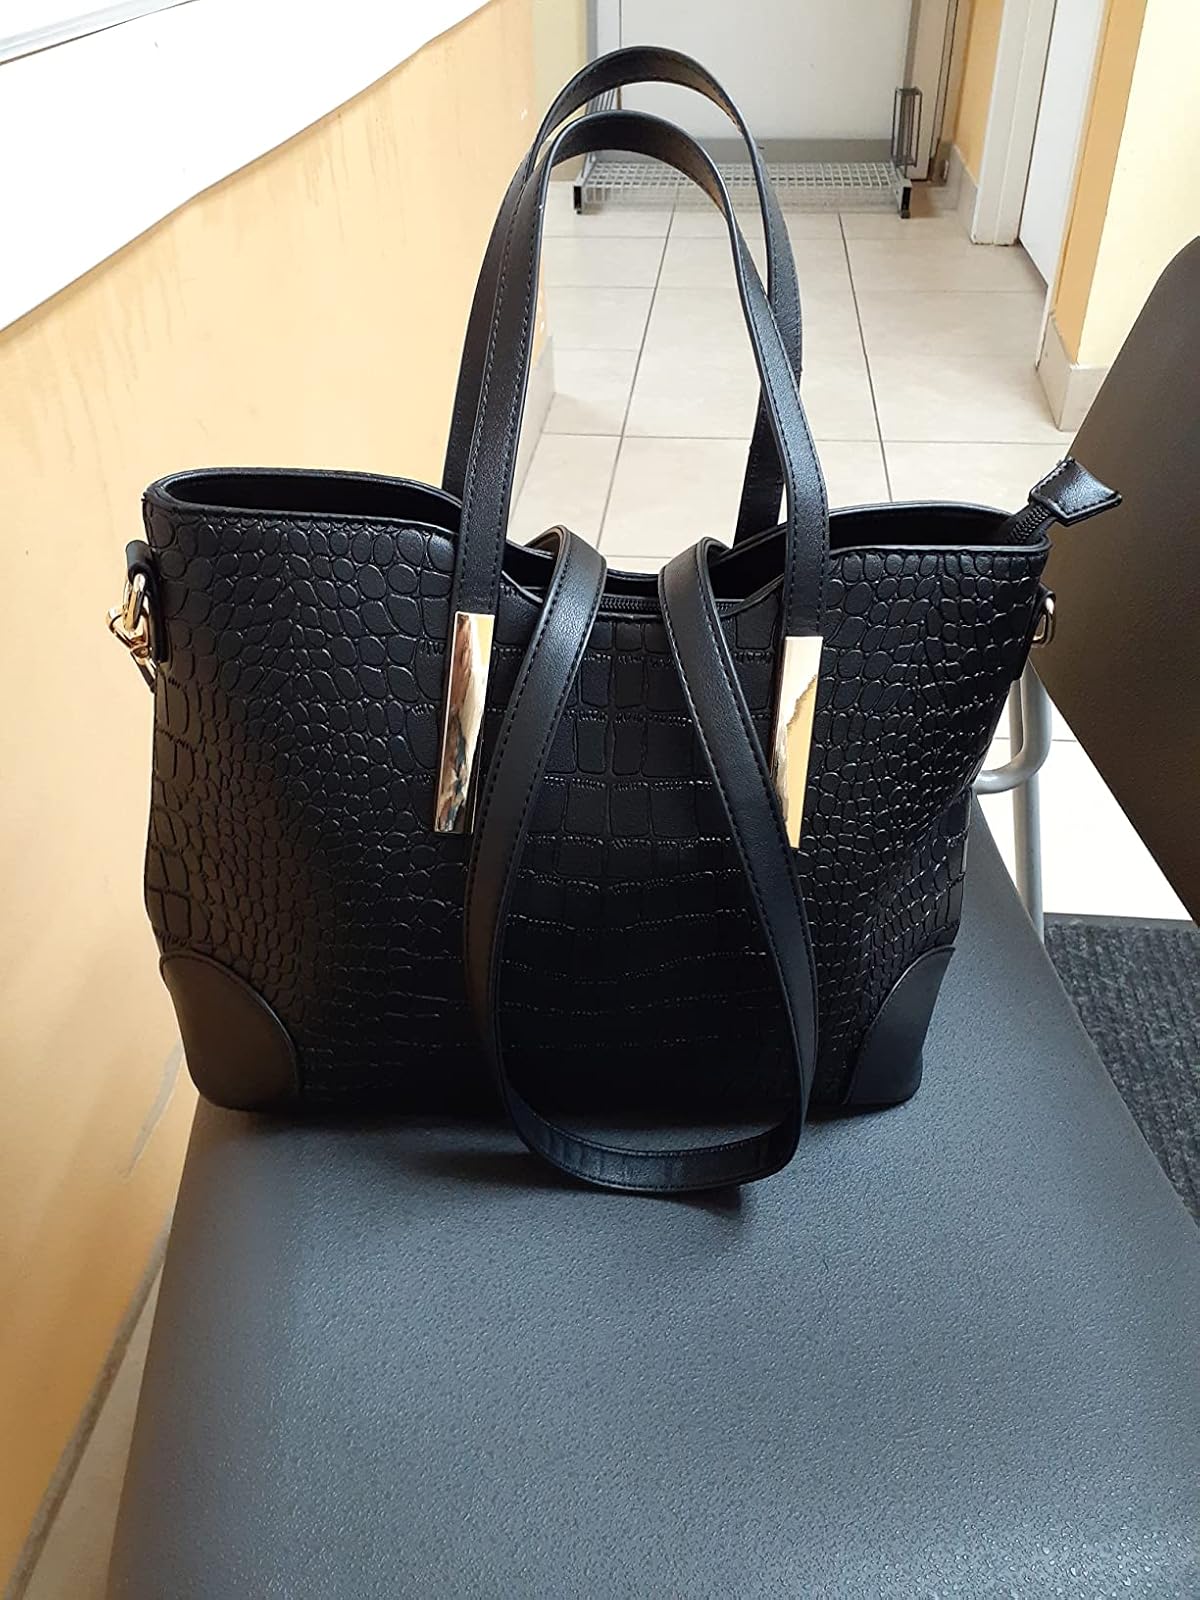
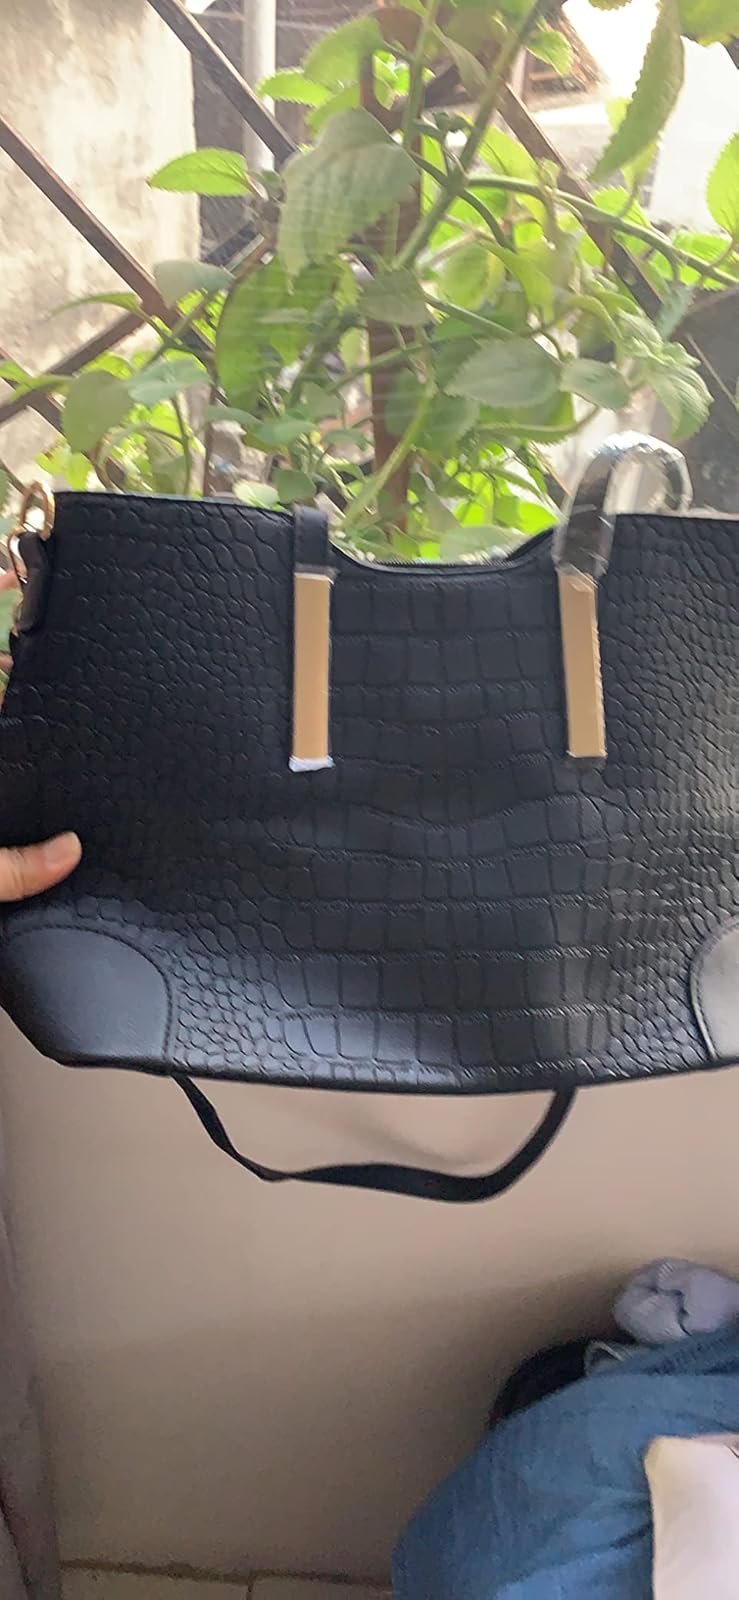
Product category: accessories_handbag
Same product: yes